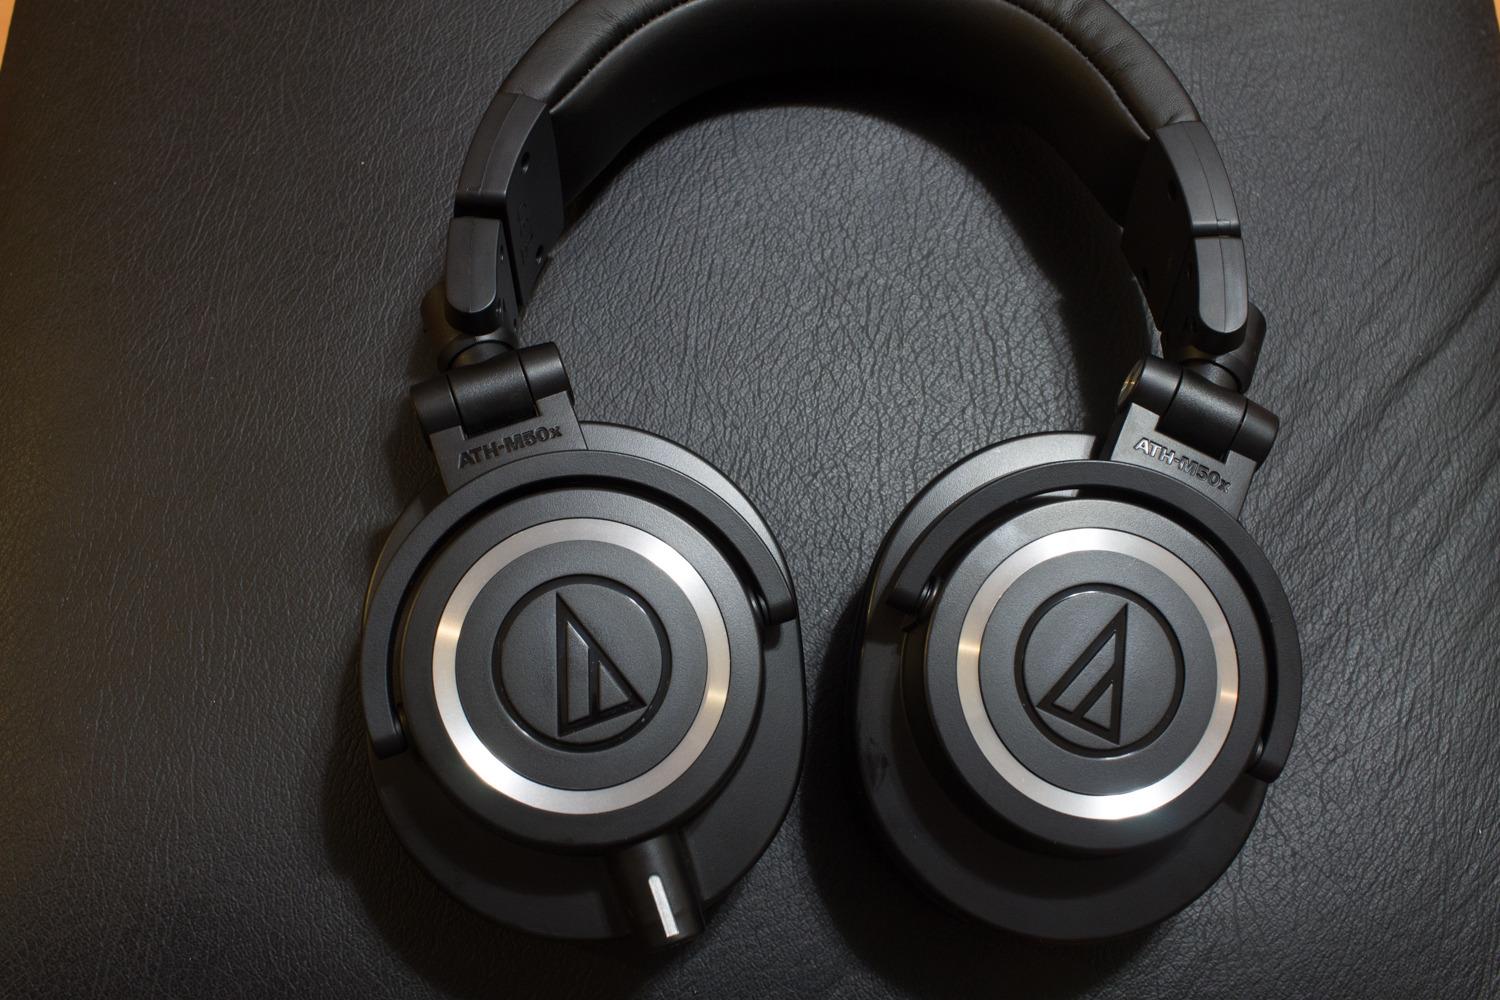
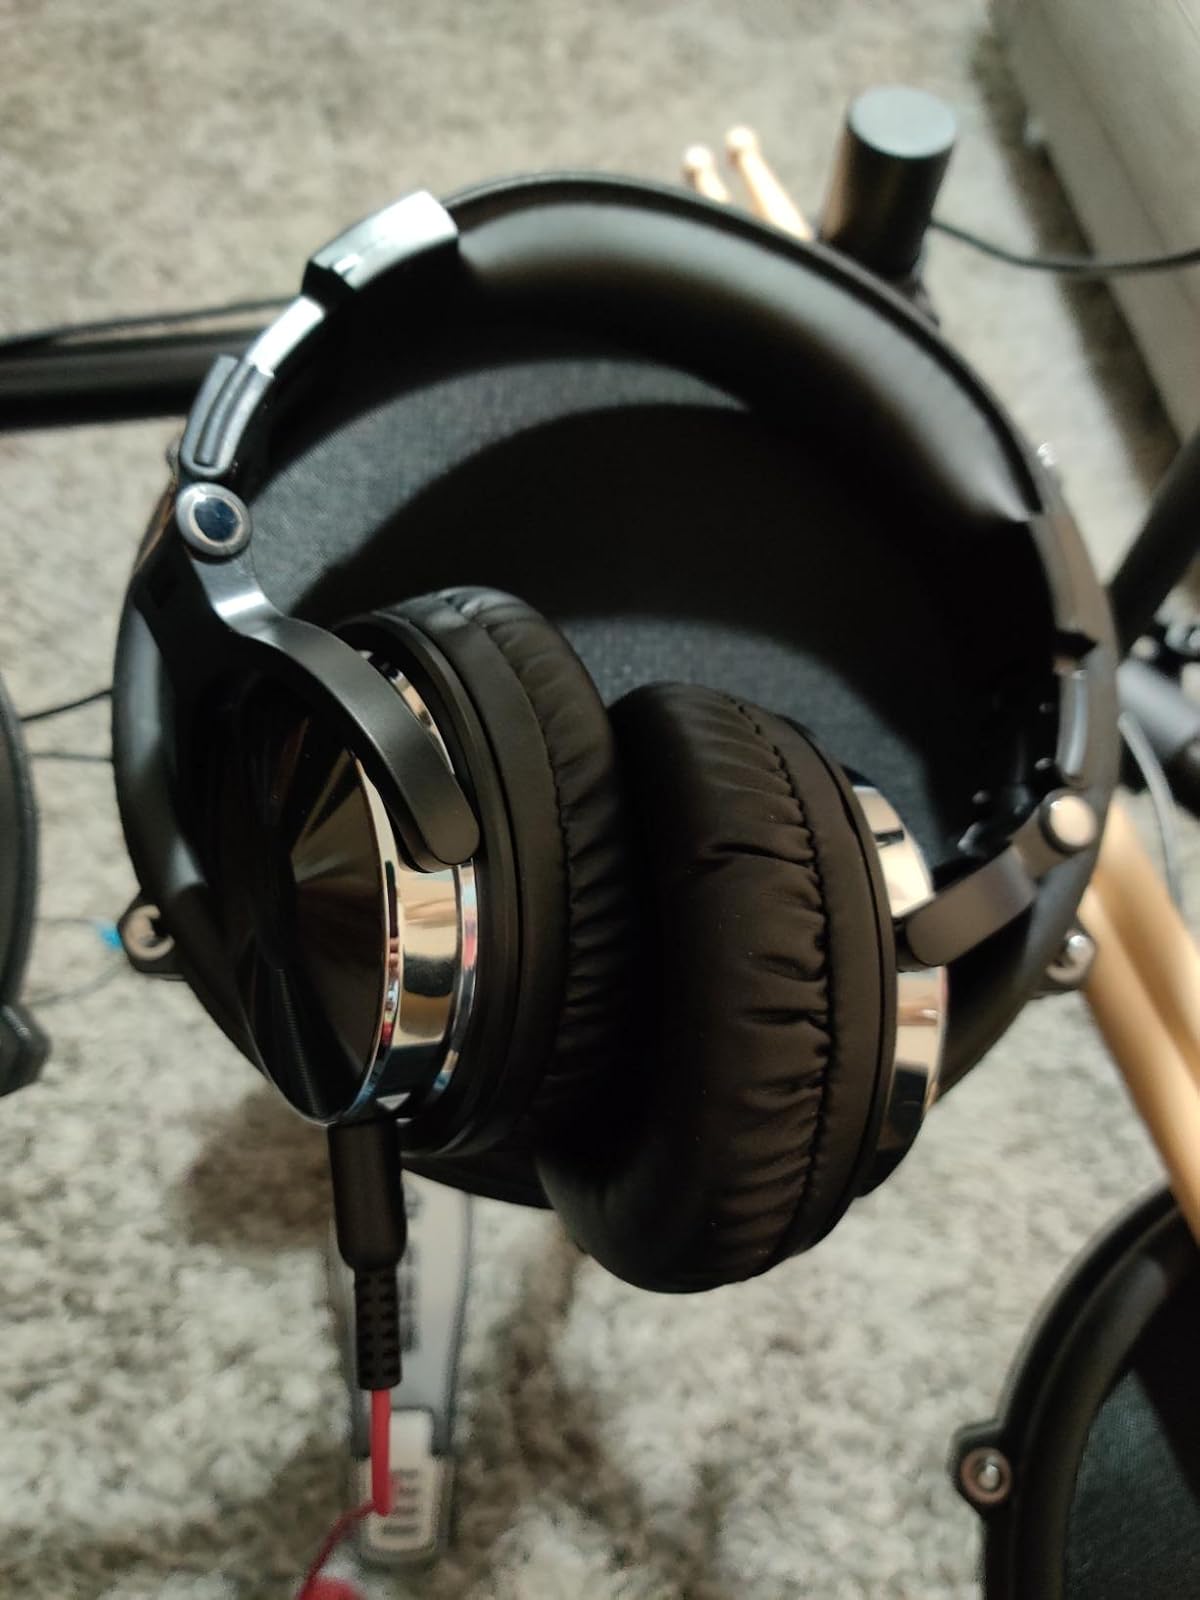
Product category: headphones
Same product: no